Nanohana (manga)

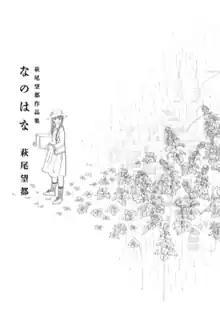
Cover of the first edition "tankōbon"

is a Japanese manga anthology written and illustrated by Moto Hagio. Published from 2011 to 2012 in the manga magazine "Monthly Flowers", the series is a collection of one-shots on nuclear power and the Fukushima Daiichi nuclear disaster. Noted as one of the first works on the incident published in Japan, the series focuses on a message of hope in the face of the disaster, while also being a satire that is critical of nuclear power. "Nanohana" was critically acclaimed upon its release, with Hagio winning a Lifetime Achievement Award at the Sense of Gender Awards for the series in 2012. A theatrical adaptation of the series was staged in 2019.